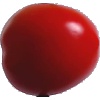
Label: Tomato 4